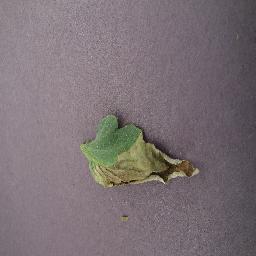
Label: Tomato___Late_blight